Célia Šašić

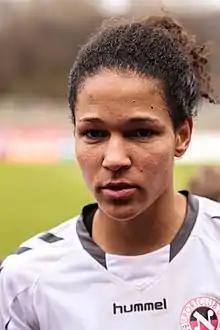
Šašić in 2012

Célia Šašić (born 27 June 1988) is a German former footballer who played as a striker for SC 07 Bad Neuenahr, 1. FFC Frankfurt and the Germany national team before retiring in 2015.